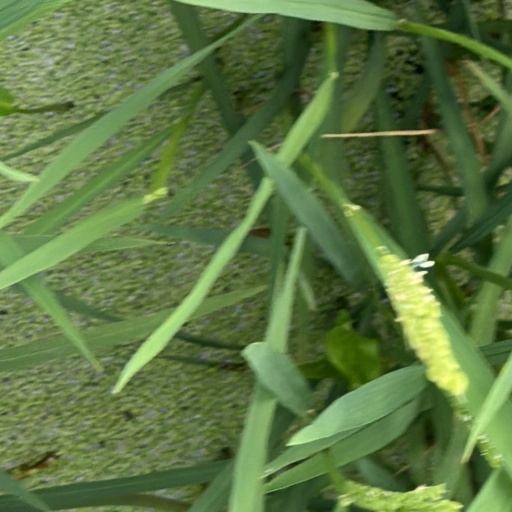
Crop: rice